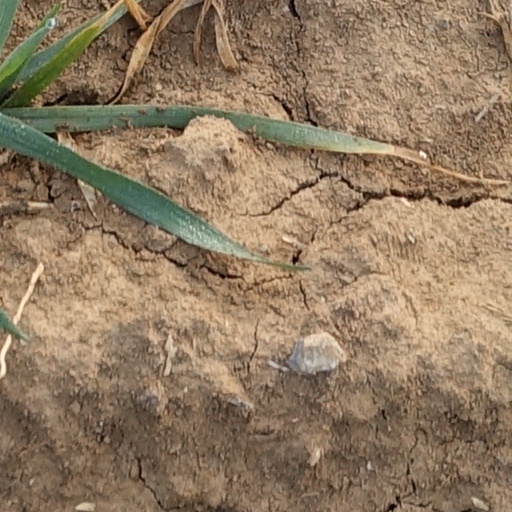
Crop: wheat